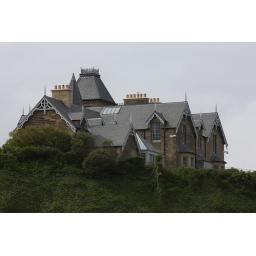
St Abb's Head, in Scotland. This lovely house overlooks the harbour. Early summer holiday in Northumberland (NE coast of England).